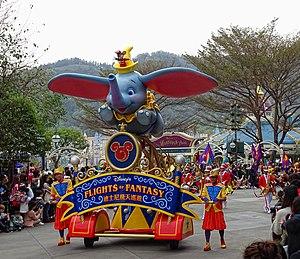
Flights of Fantasy Parade est une parade de jour du parc Hong Kong Disneyland situé sur l'île de Lantau à Hong Kong. La Flights of Fantasy Parade a été lancée le 18 janvier 2011 à l'occasion des 5 ans du parc. Elle remplace la Disney on Parade.